Cumbres and Toltec Scenic Railroad

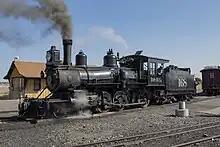
D&RG 168 after restoration as seen in 2021 at Antonito

This section covers the eastern portion of the line, from the small cattle and junction town of Antonito to Osier, the mid-point of the line.